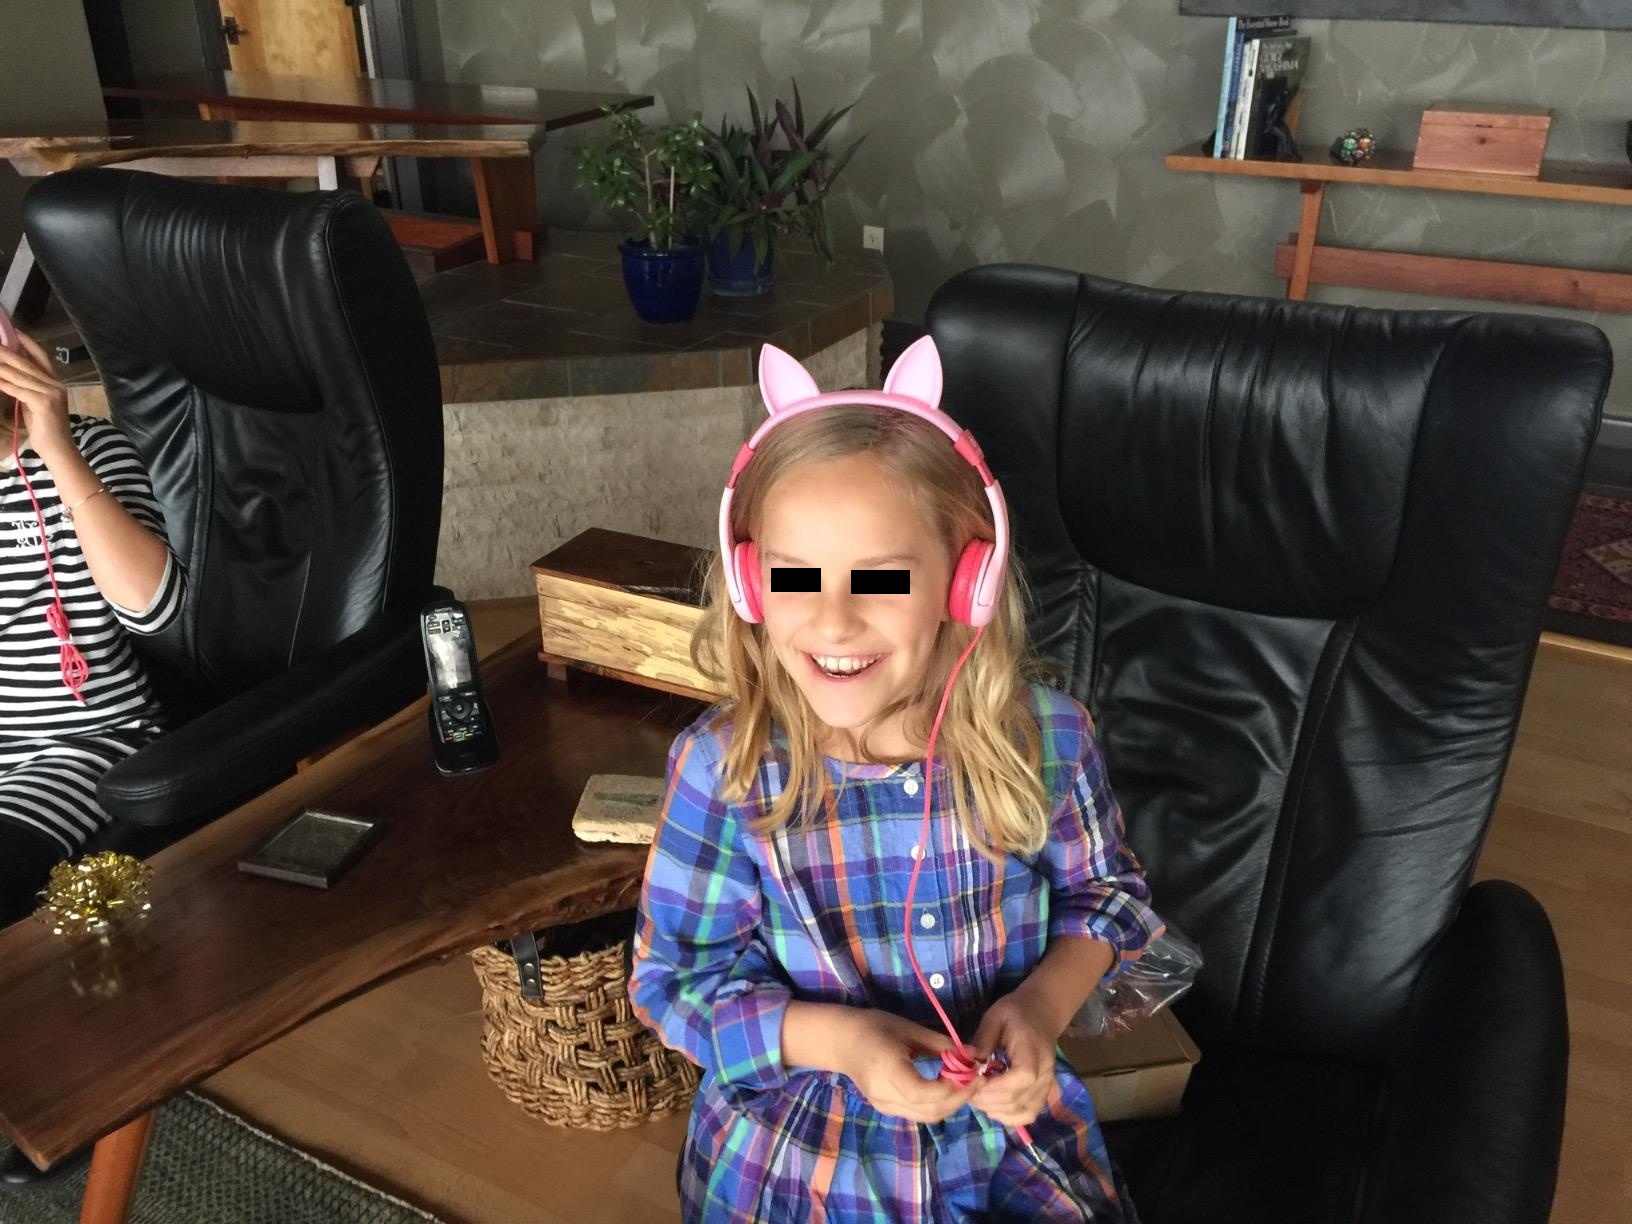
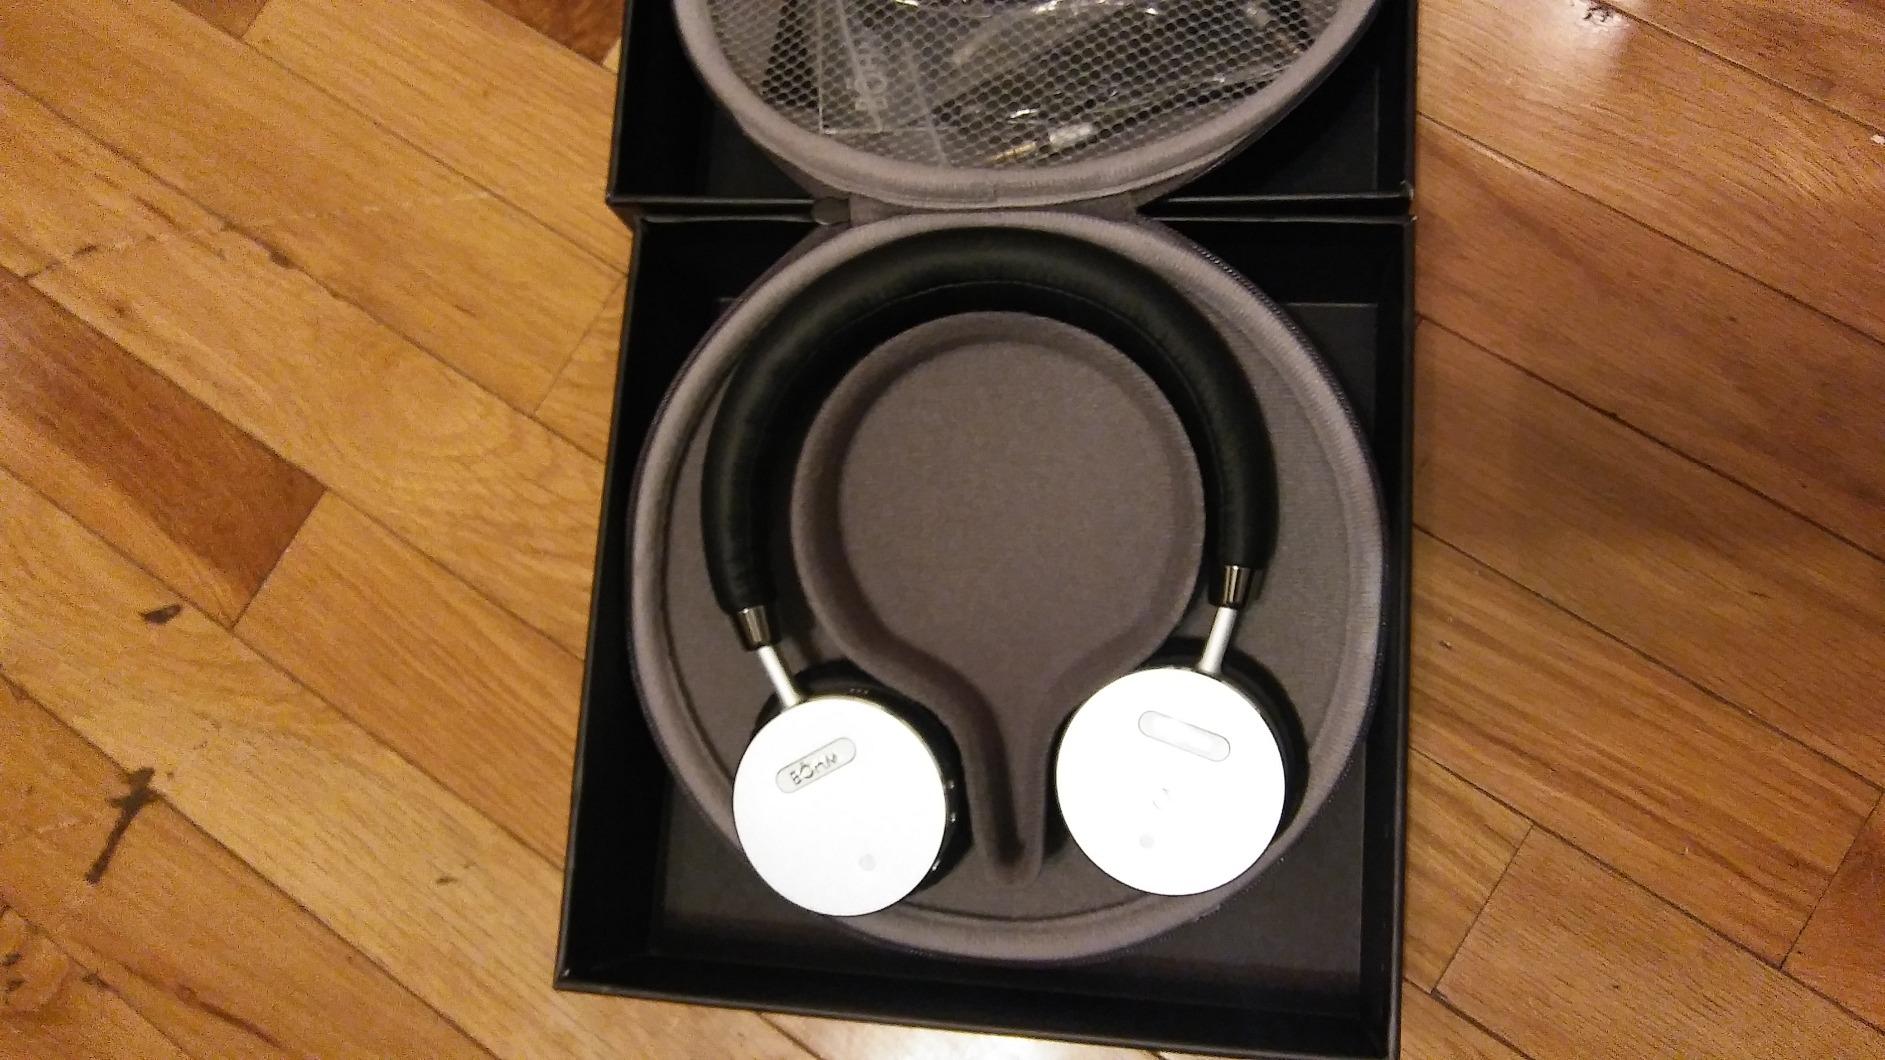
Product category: headphones
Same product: no